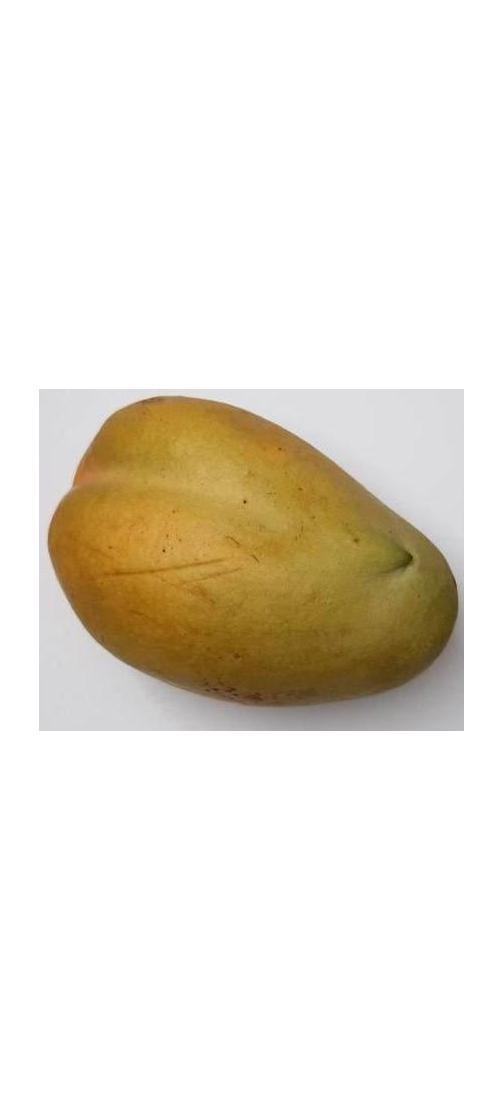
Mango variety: Bari-11